2S3 Akatsiya

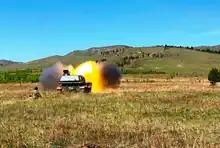
Akatsiya firing

In 2007, the Russian Army had 1,002 2S3 in active service and more than 1,000 in storage, and the Russian Navy (marines) had 400 2S3 in active service and more than 600 in storage. As of now the Akatsiya is used by the following units of the Russian Army or are stationed in following bases (incomplete list):